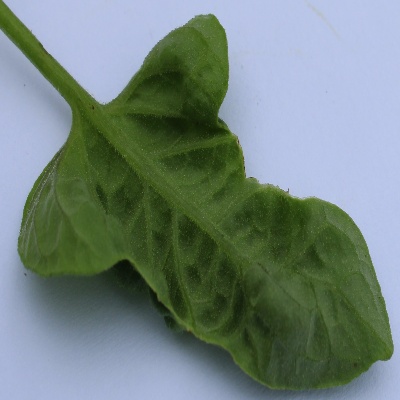
Crop: Tomato
Condition: leaf curl